Len Small

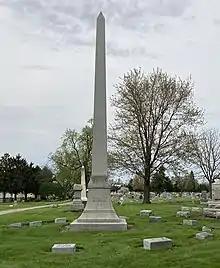
Small's grave at Mound Grove Cemetery

Small's reputation for corruption finally caught up with him at the ballot box when he was defeated in the 1928 Republican "Pineapple Primary" by a margin of 63% to 37% against Louis Lincoln Emmerson, the incumbent Illinois Secretary of State.